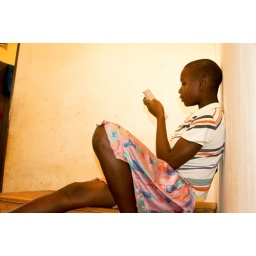
aggie reading new book in new house